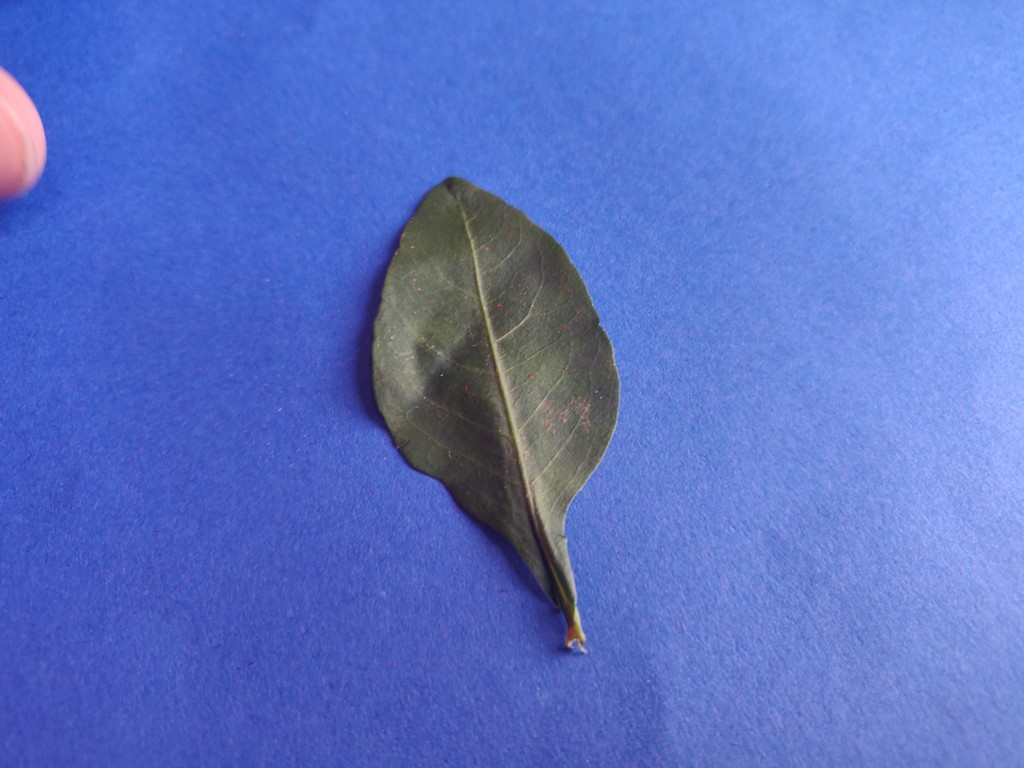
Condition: Healthy
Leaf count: single
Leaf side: front